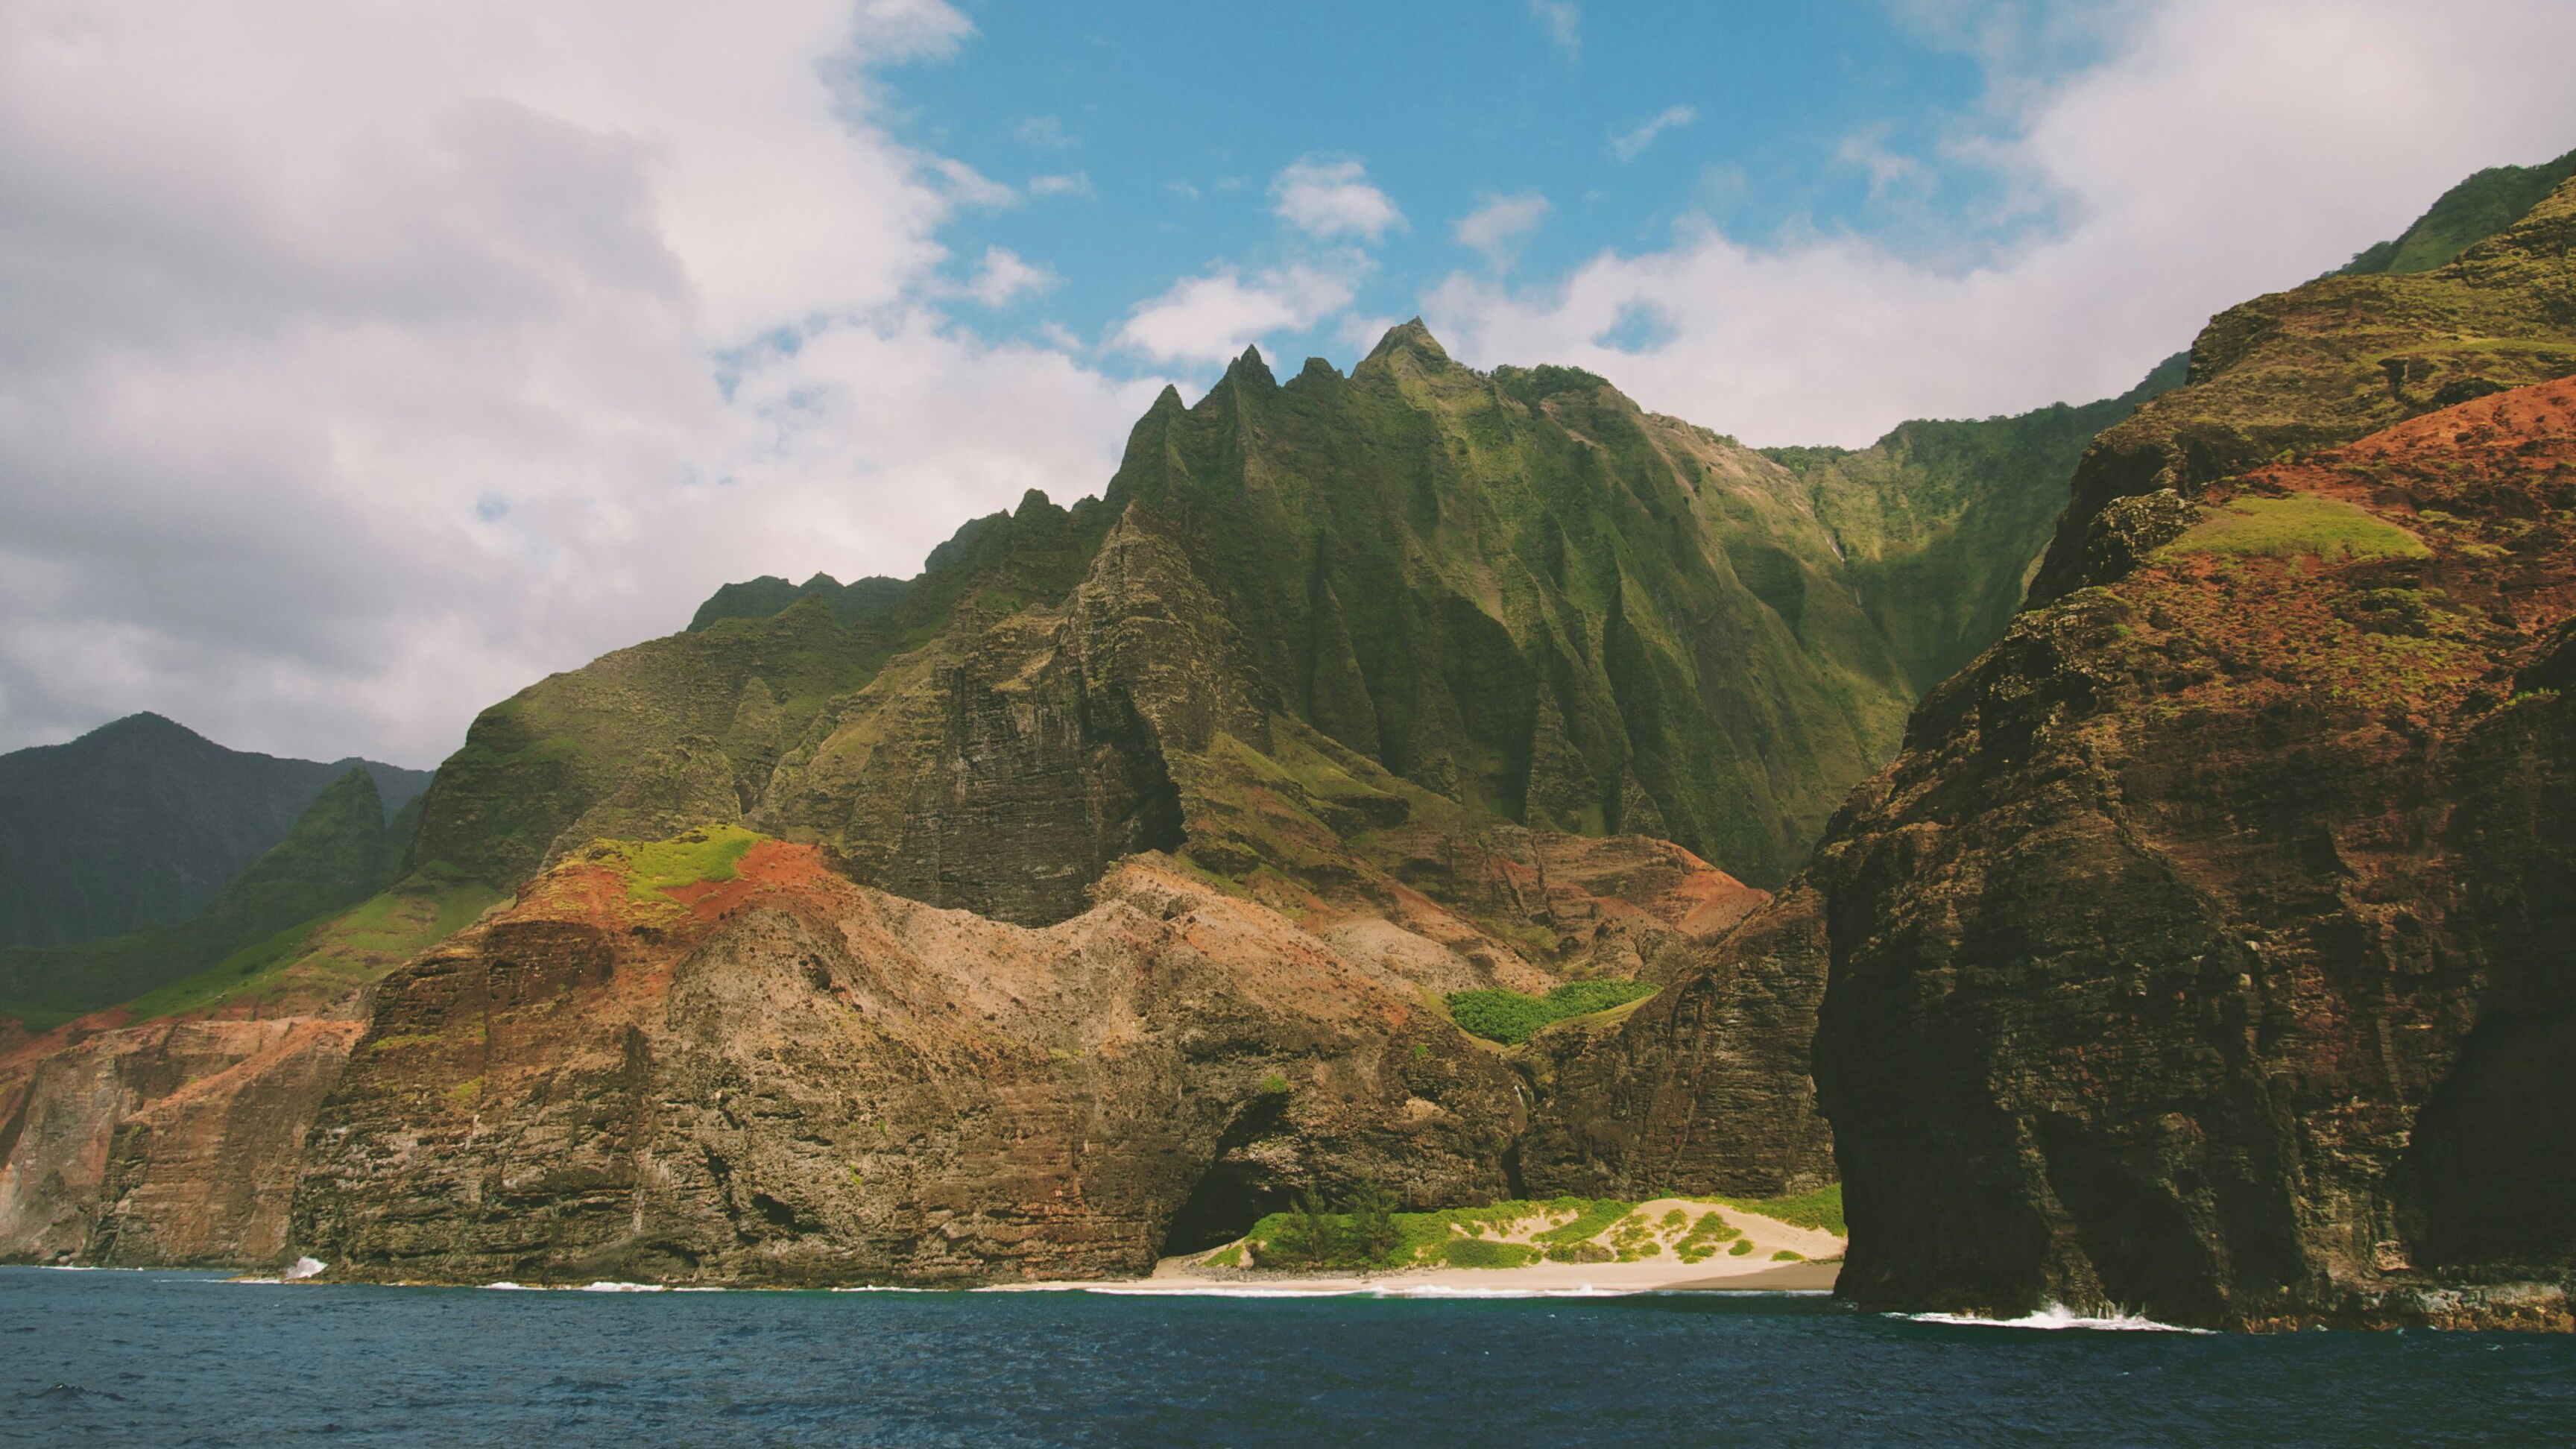
beach, landscape, sea, coast, water, nature, rock, mountain, hill, shore, lake, river, mountain range, cliff, bay, fjord, terrain, clouds, mountains, loch, cape, landform, geographical feature, mountainous landforms